Alfonso E. Lenhardt

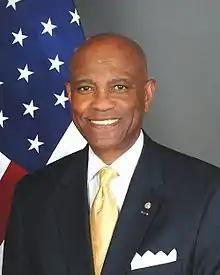
Lenhardt in 2009

Alfonso E. Lenhardt (born October 29, 1943) is a retired United States Army Major General who represented the United States as Ambassador to Tanzania from 2009 to 2013. He was also accredited as the US representative to the East African Community (EAC) in 2010. He left his post in October 2013. From 2001 to 2003, he served as Sergeant at Arms of the United States Senate. From 1965 to 1997, he had a distinguished military career in the U.S. Army, with multiple assignments to various parts of the world, retiring as a highly decorated Major General.